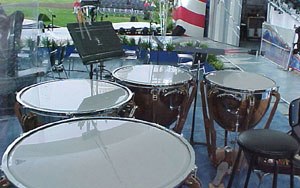
Pauke
Pauke
Pauken er symfoniorkestrets ældste slaginstrument. Det er en kobberkedel belagt med et kalveskind eller plasticskind. Naturskindene ændrer klang efter vejrforhold og luftfugtighed og skal stemmes hyppigt i modsætning pauker med plasticskind. Diameter er fra 50 til 90 cm, og paukerne anslås med filt- eller trækøller.